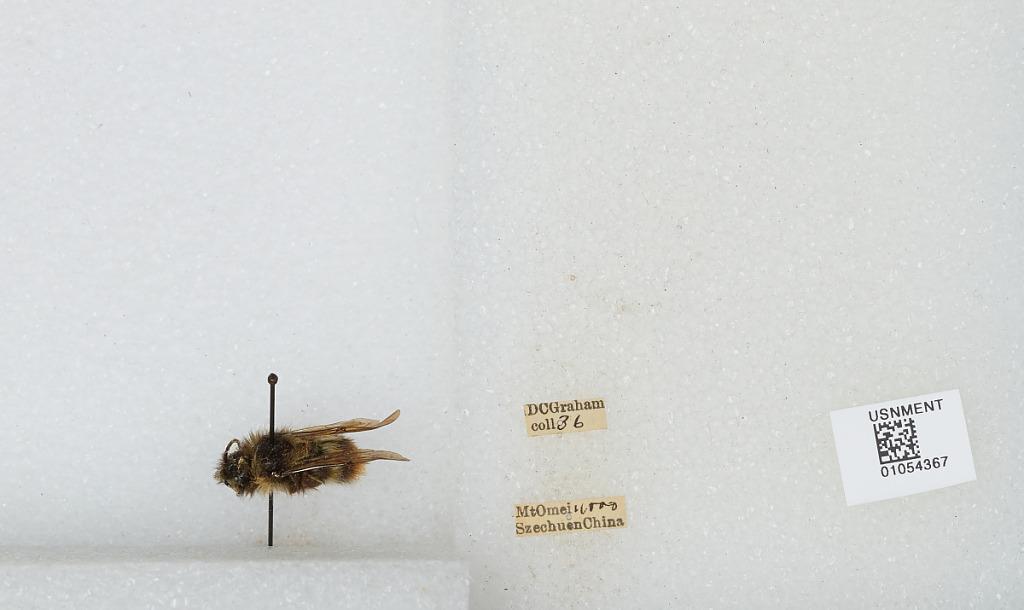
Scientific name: Bombus sp.
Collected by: D. Graham
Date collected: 1936--
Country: China
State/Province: Sichuan
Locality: Mount Emei